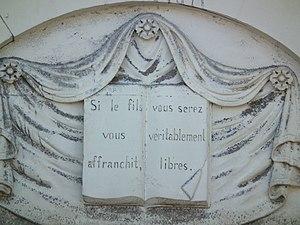
Tympan du temple d'Etaules
Le temple protestant d'Étaules est un lieu de culte de Église protestante unie de France en Charente-Maritime. Il est une des composantes de la paroisse des Îles de Saintonge, qui couvre une partie de la presqu'île d'Arvert, l'île d'Oléron et les environs de Marennes.